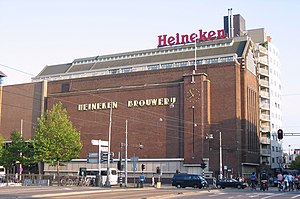
Heineken
Det nu lukkede Heinekenbryggeri i Amsterdam
Heineken Brouwerijen er en stor, hollandsk bryggerikoncern der blev grundlagt i 1863 af Gerard Adriaan Heineken i Amsterdam.